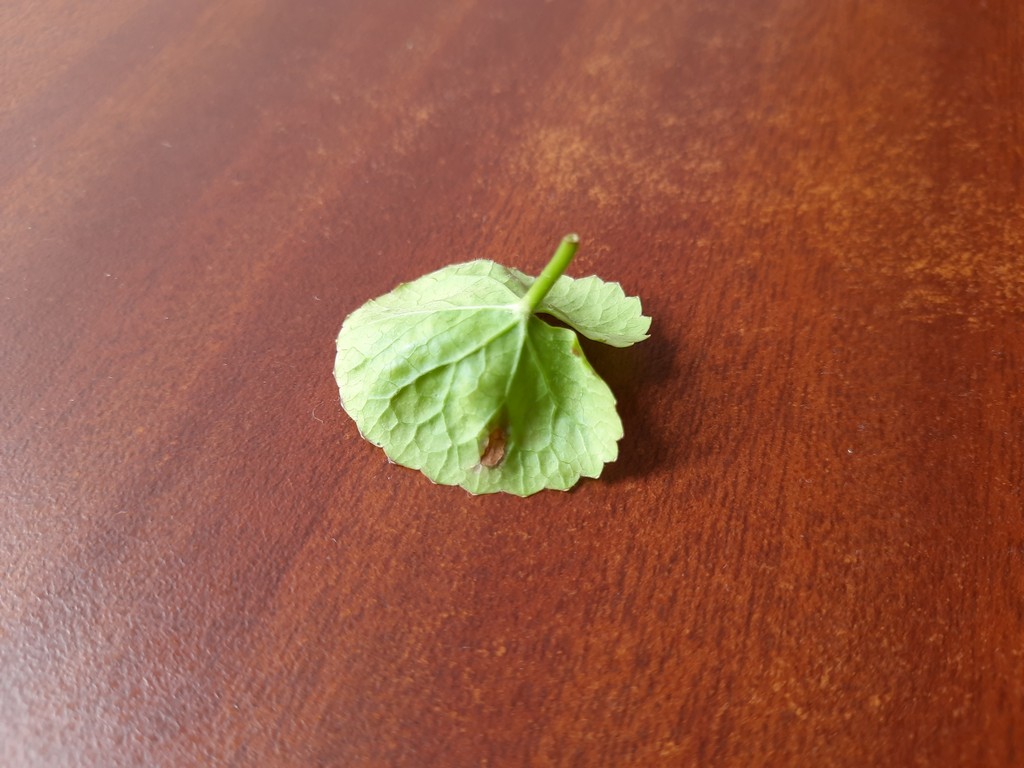
Label: Unhealthy